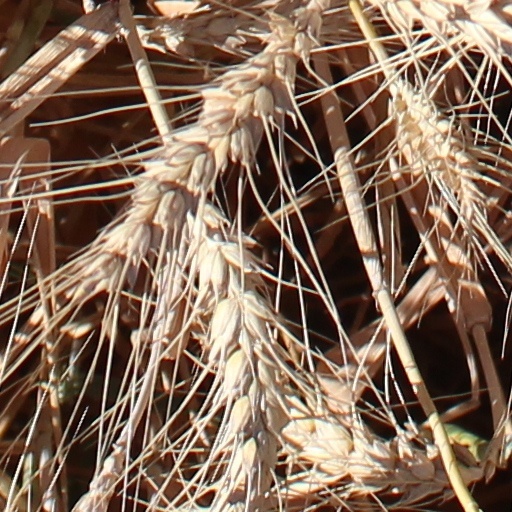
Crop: wheat